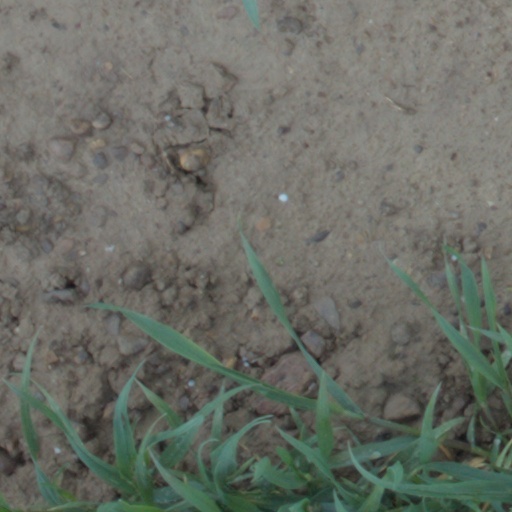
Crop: wheat